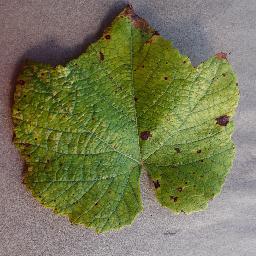
Label: Grape___Leaf_blight_(Isariopsis_Leaf_Spot)